Renault EG

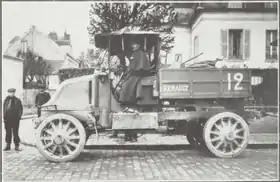
Early-design Renault EG

The Renault EG is an all-wheel drive truck/artillery tractor produced between 1914 and 1919 by the French manufacturer Renault.